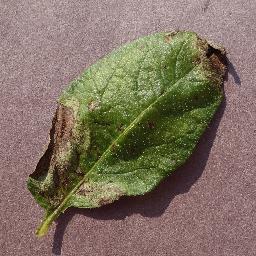
Label: Potato___Late_blight